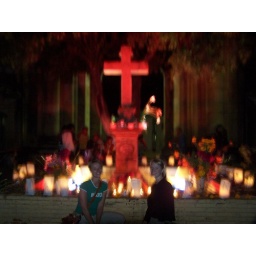
anna and me in front of creepy red cross